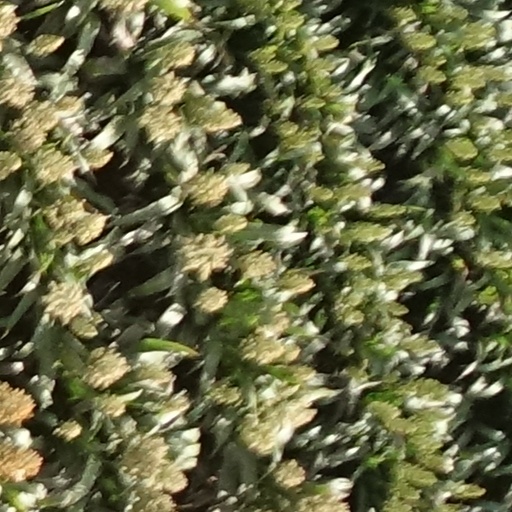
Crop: sorghum